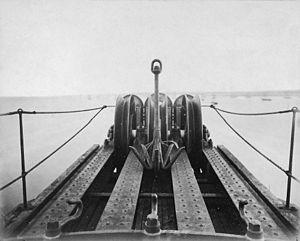
Les câbles télégraphiques transatlantiques sont des câbles sous-marins posés sur le fond de l'océan Atlantique et qui étaient utilisés au XIXᵉ siècle et dans la première moitié du XXᵉ siècle pour les communications télégraphiques internationales.